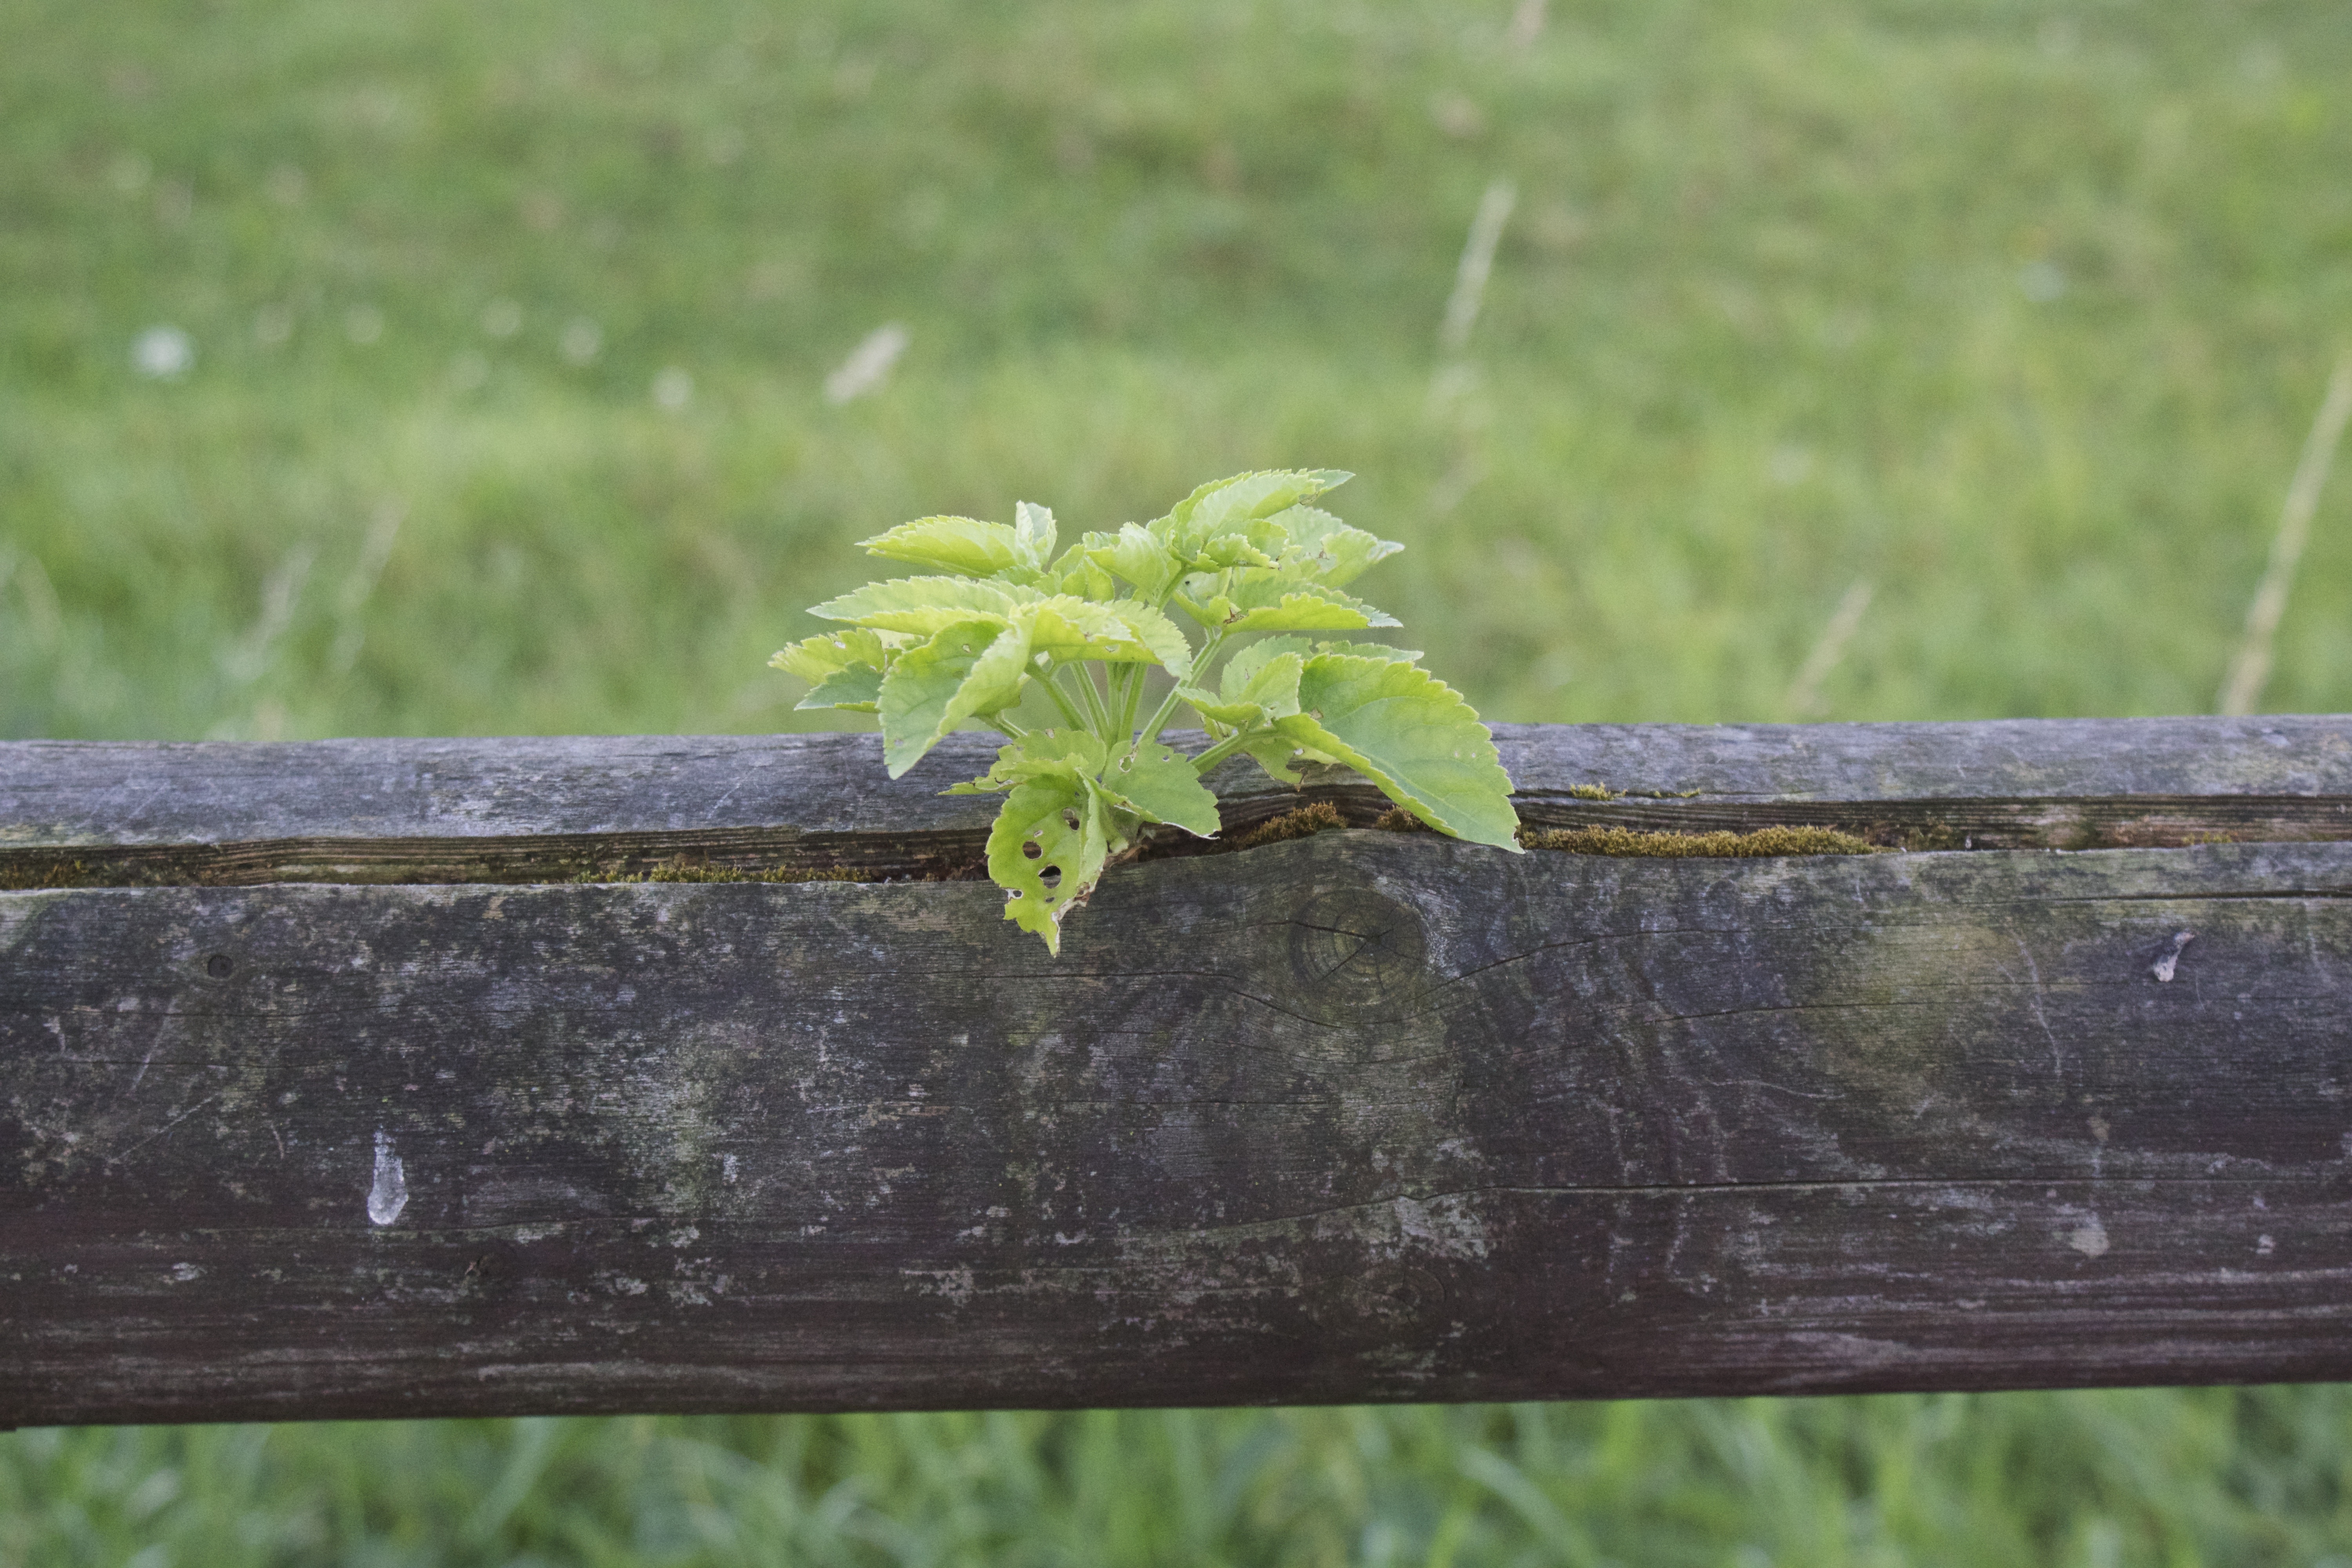
tree, nature, grass, fence, plant, wood, lawn, leaf, flower, atmosphere, wildlife, environment, green, produce, botany, flora, fauna, leaves, habitat, frisch, wooden beams, plant fence, living conditions, environmentalists, woody plant